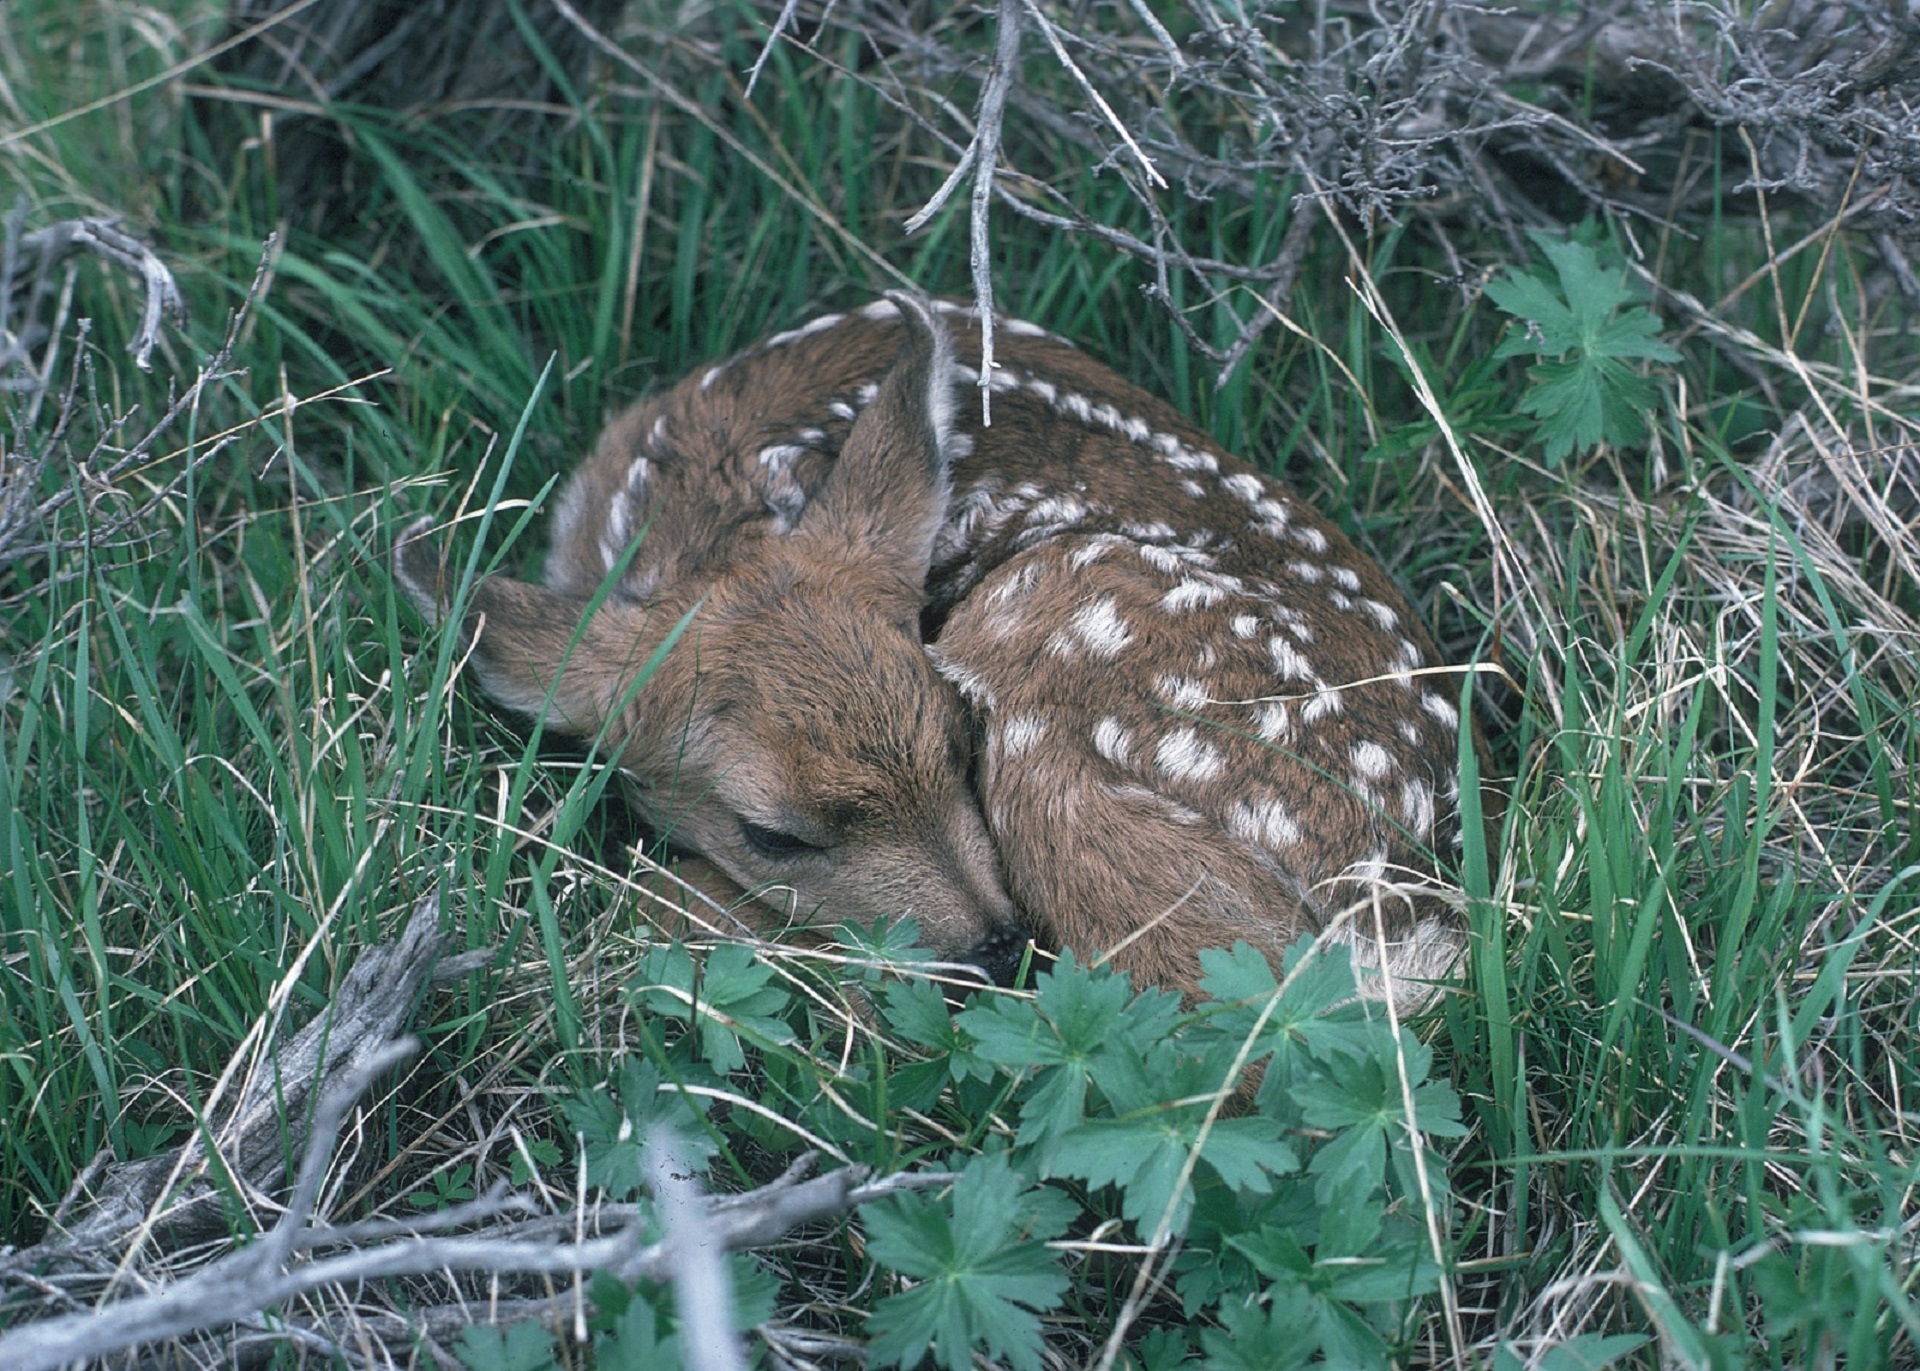
nature, grass, cute, wildlife, deer, young, mammal, baby, fauna, fawn, spots, vertebrate, white tailed, white tailed deer